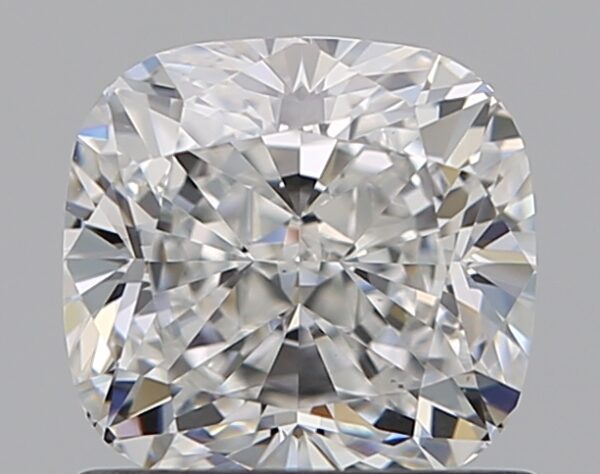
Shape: cushion
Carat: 1.01
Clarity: VS1
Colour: F
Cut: EX
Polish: EX
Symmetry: EX
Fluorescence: F
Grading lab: GIA
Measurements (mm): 5.73 x 5.49 x 3.78